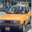
Label: automobile